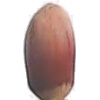
Label: hazelnut